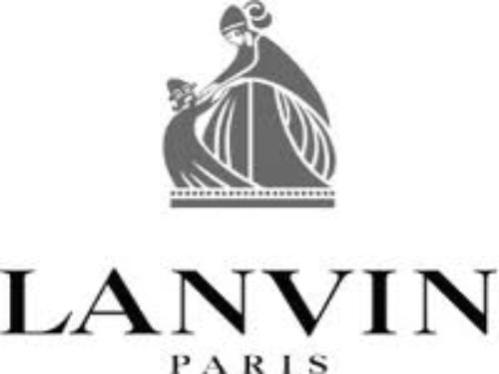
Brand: lanvin
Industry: Necessities